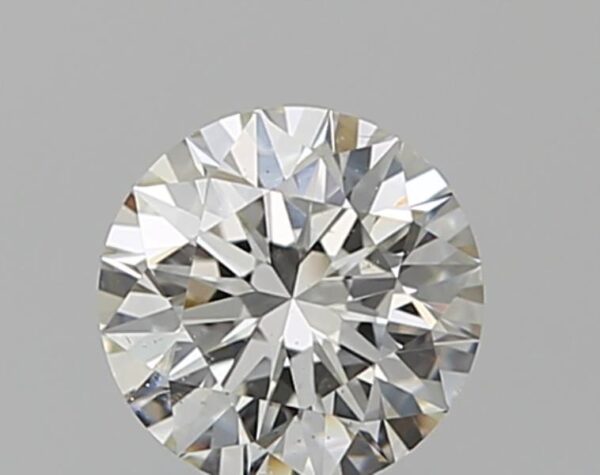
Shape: round
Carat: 0.52
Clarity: SI1
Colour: J
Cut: EX
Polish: EX
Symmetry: EX
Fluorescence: M
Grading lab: GIA
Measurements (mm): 5.16 x 5.19 x 3.23